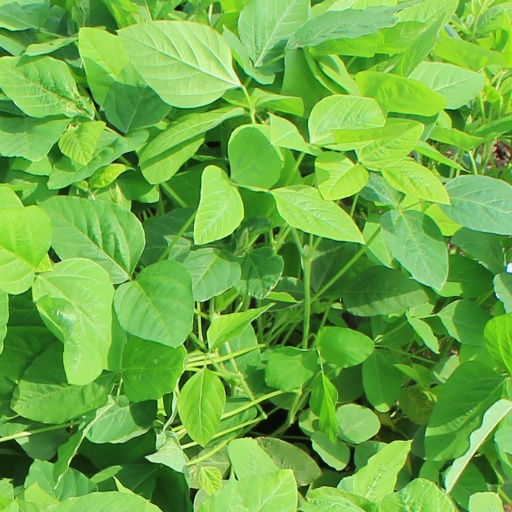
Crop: soybean